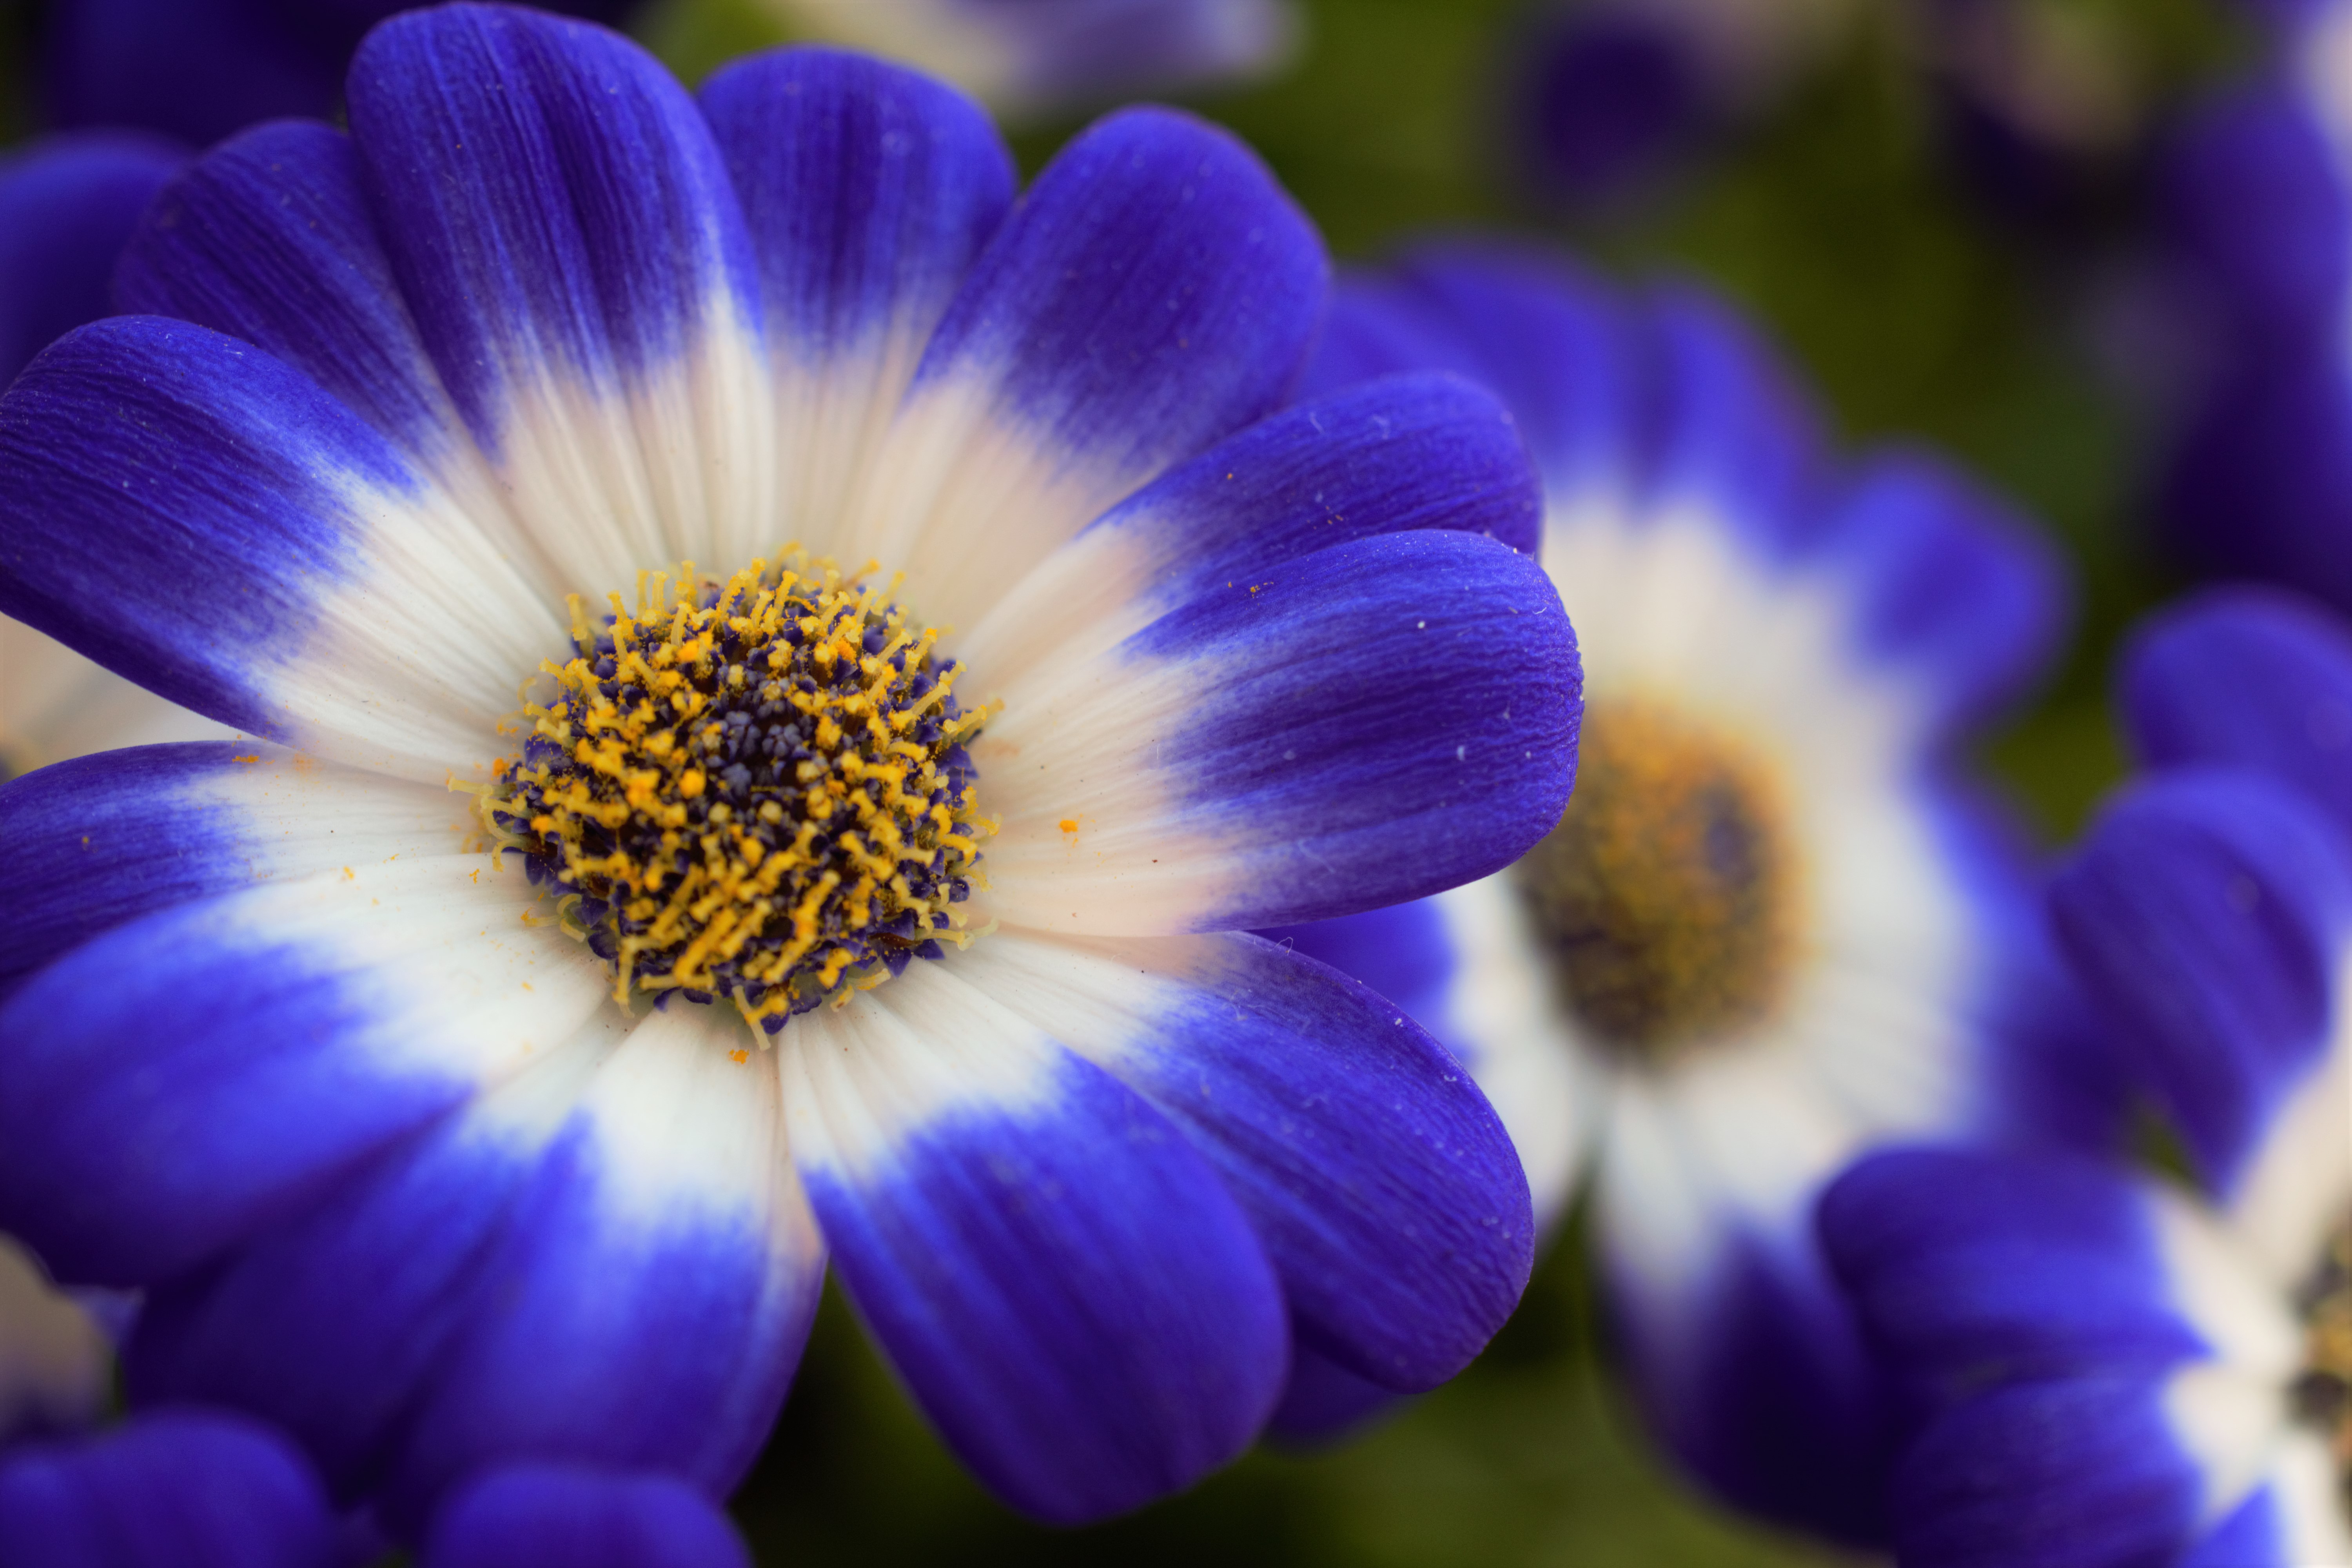
blue, flowers, spring, nature, macro, plant, flower, petal, purple, electric blue, annual plant, flowering plant, close up, herbaceous plant, macro photography, pollen, daisy family, wildflower, groundcover, grass, art